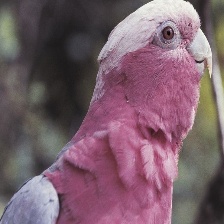
Species: ROSE BREASTED COCKATOO
Scientific name: EOLOPHUS ROSEICAPILLA
ImageNet parent category: sulphur-crested_cockatoo